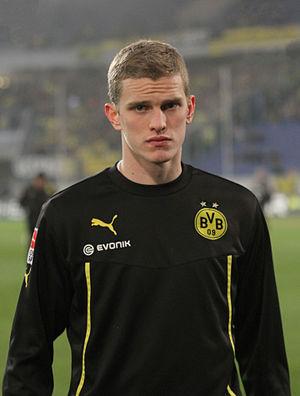
Sven Bender est un footballeur allemand né le 27 avril 1989 à Rosenheim. Il évolue au poste de milieu défensif au Bayer Leverkusen.